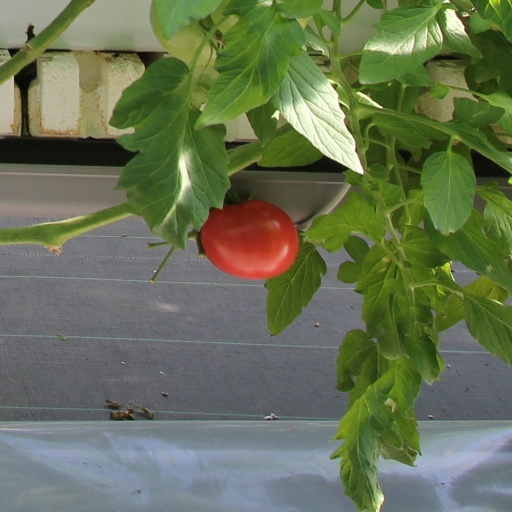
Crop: tomato